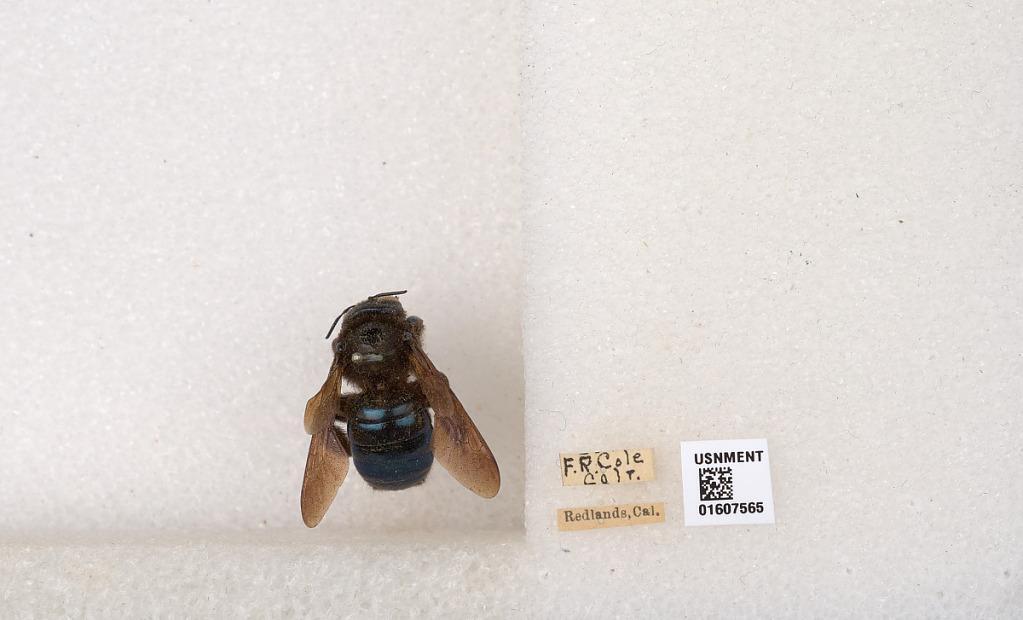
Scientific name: Xylocopa (Xylocopoides) californica californica Cresson
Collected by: F. Cole
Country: United States
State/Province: California
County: San Bernardino
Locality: Redlands
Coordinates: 34.0556, -117.183